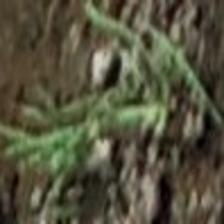
Label: clustered